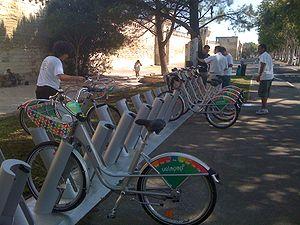
Une station Vélopop' devant les murs de la ville d'Avignon
Smoove est une entreprise française, basée à Montpellier avec un établissement industriel à Oullins au sud de Lyon, qui conçoit, construit et distribue des produits reliés à la vélocation.
Un système de vélos en libre-service met à disposition du public des vélos, gratuitement ou non. Ce service de mobilité permet d'effectuer des déplacements de proximité principalement en milieu urbain. Cette location de vélos est une forme de consommation collaborative et permet ainsi de lever trois freins à la pratique du vélo : le stationnement à domicile, le vol et la maintenance de son vélo personnel. La plupart des dispositifs de vélos en libre-service permettent de retirer un vélo dans une station et de le déposer dans une autre, ou se passent complètement de station.